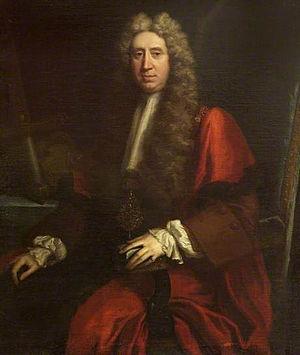
Sir Richard Hoare est un orfèvre et un banquier britannique.